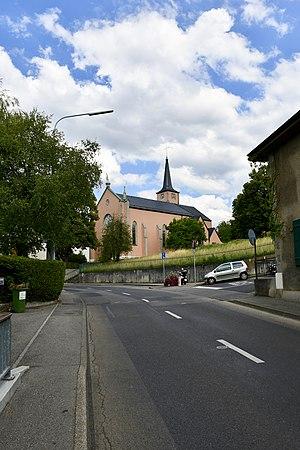
L'église de Bernex (GE).
Bernex est une commune et une ville suisse du canton de Genève.